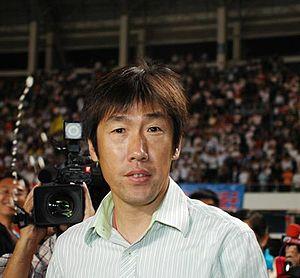
Gao Hongbo est un ancien joueur et désormais entraîneur de football chinois.